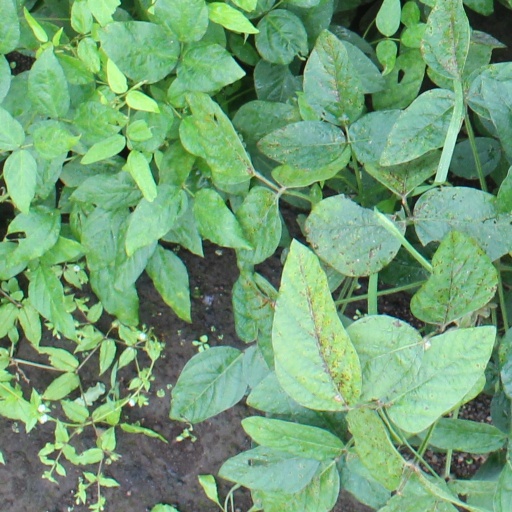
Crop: soybean